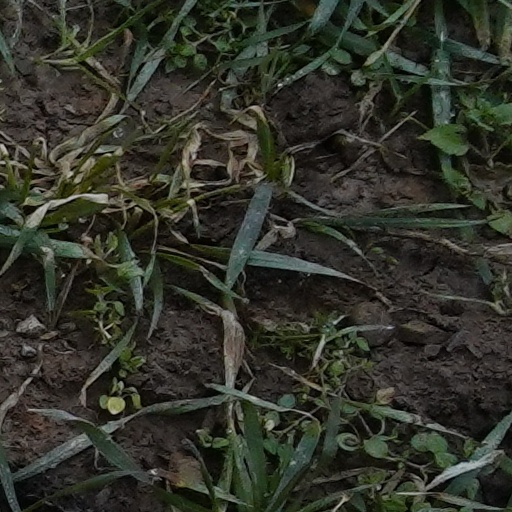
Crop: wheat